Earth No More

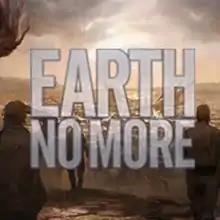

Earth No More is a cancelled first-person shooter video game that was supposed to be produced by Radar Group (formerly by 3D Realms).